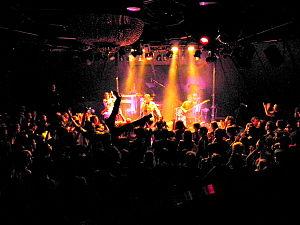
Äl Jawala [æl dʒa'væla], de l'arabe "le voyageur", "randonneurs", "gens du voyage", est un quintet originaire de Fribourg.